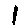
Label: 1